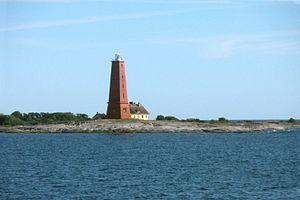
Le phare de Lågskär est un phare situé l'île de Lågskär à environ 15 km au sud de la municipalité de Mariehamn, en région d'Åland.
Cet article recense les zones humides de la Finlande concernées par la convention de Ramsar.